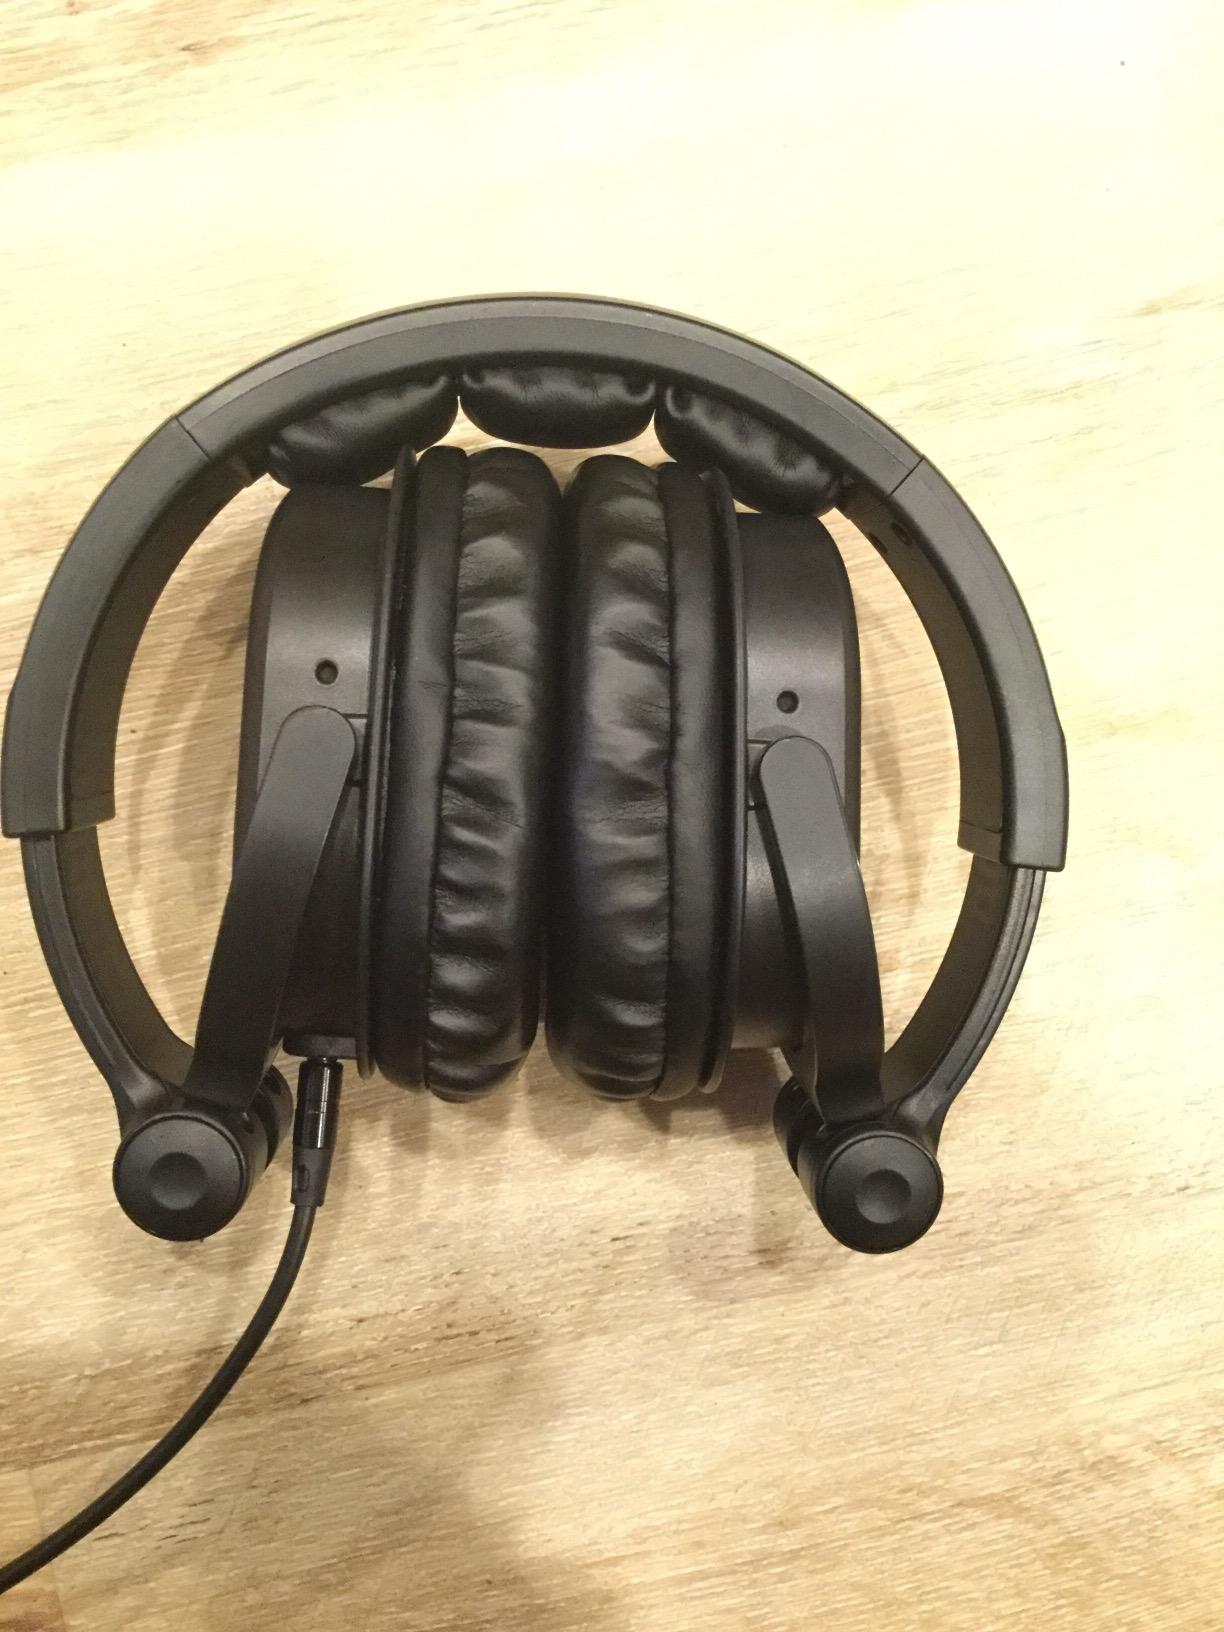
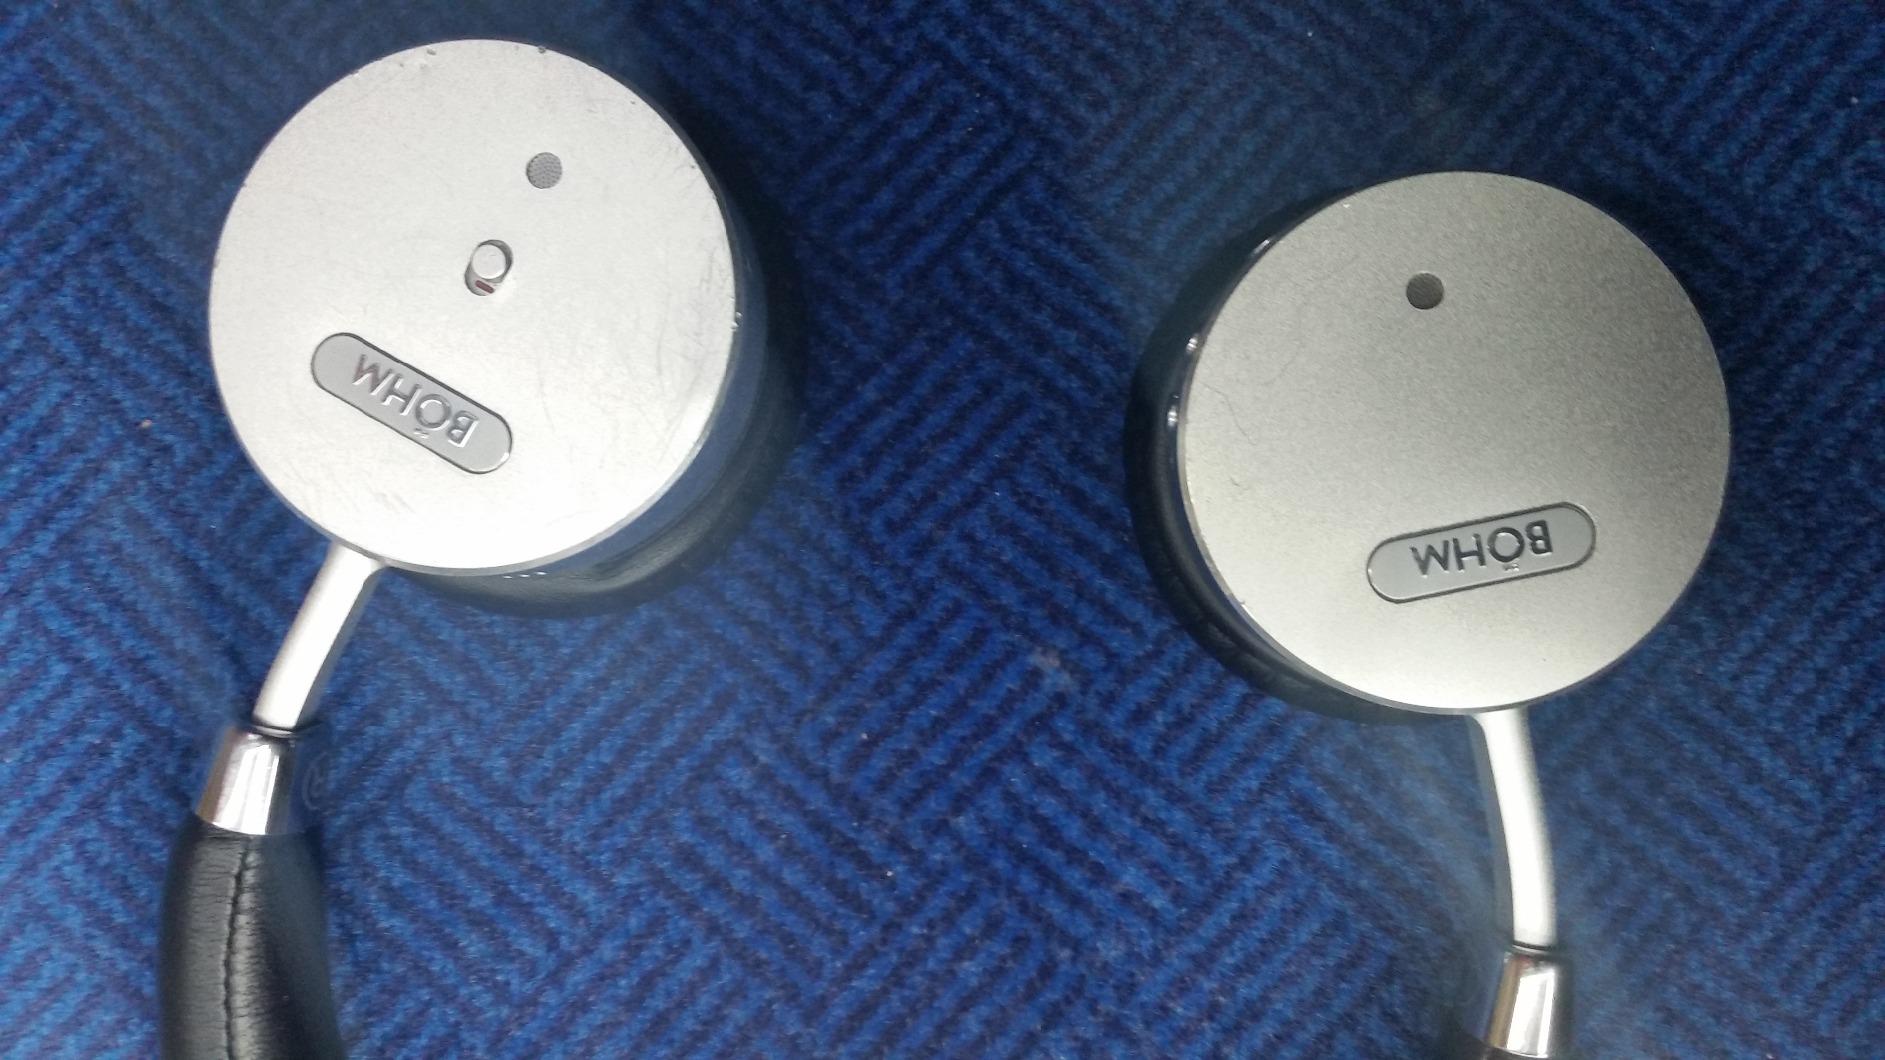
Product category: headphones
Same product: no